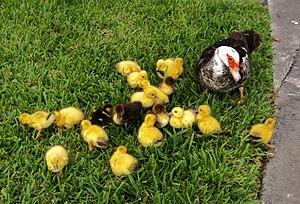
« Canard » est un terme générique qui désigne des oiseaux aquatiques ansériformes, au cou court, au large bec jaune aplati, aux très courtes pattes palmées et aux longues ailes pointues, domestiqués ou non.